Matsudaira Hirotada

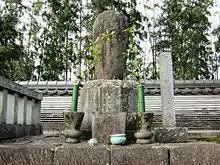
Grave of Matsudaira Hirotada at Daiju-ji in Okazaki, Aichi.

He was posthumously conferred the rank of Dainagon by his son Ieyasu in 1612.